Tourism in India by state

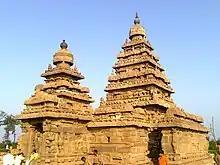
Shore Temple, Mahabalipuram, UNESCO World Heritage Site

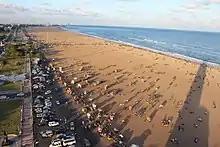
Marina Beach in Chennai as seen from light house

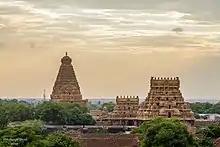
Brihadeeswarar Temple Thanjavur, UNESCO World Heritage Site

Odisha has been a destination from ancient days for people who have an interest in spirituality, religion, culture, art and the natural environment. Things to see in Odisha include ancient and medieval architecture, sea beaches, the classical dance Odissi and ethnic dance forms like Chhau, Ghumura and Sambalpuri, and a variety of festivals. Odisha also has a very rich variety of food. Rock-edicts lie by the banks of the Daya River. Buddhist temples exist at Udayagiri, Lalitgiri as well as Ratnagiri, on the banks of river Birupa. Odisha also has stupas, rock-cut caves, rock-edicts, excavated monasteries, viharas, chaityas and sacred relics in caskets and the Rock-edicts of Ashoka.